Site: brandenburg
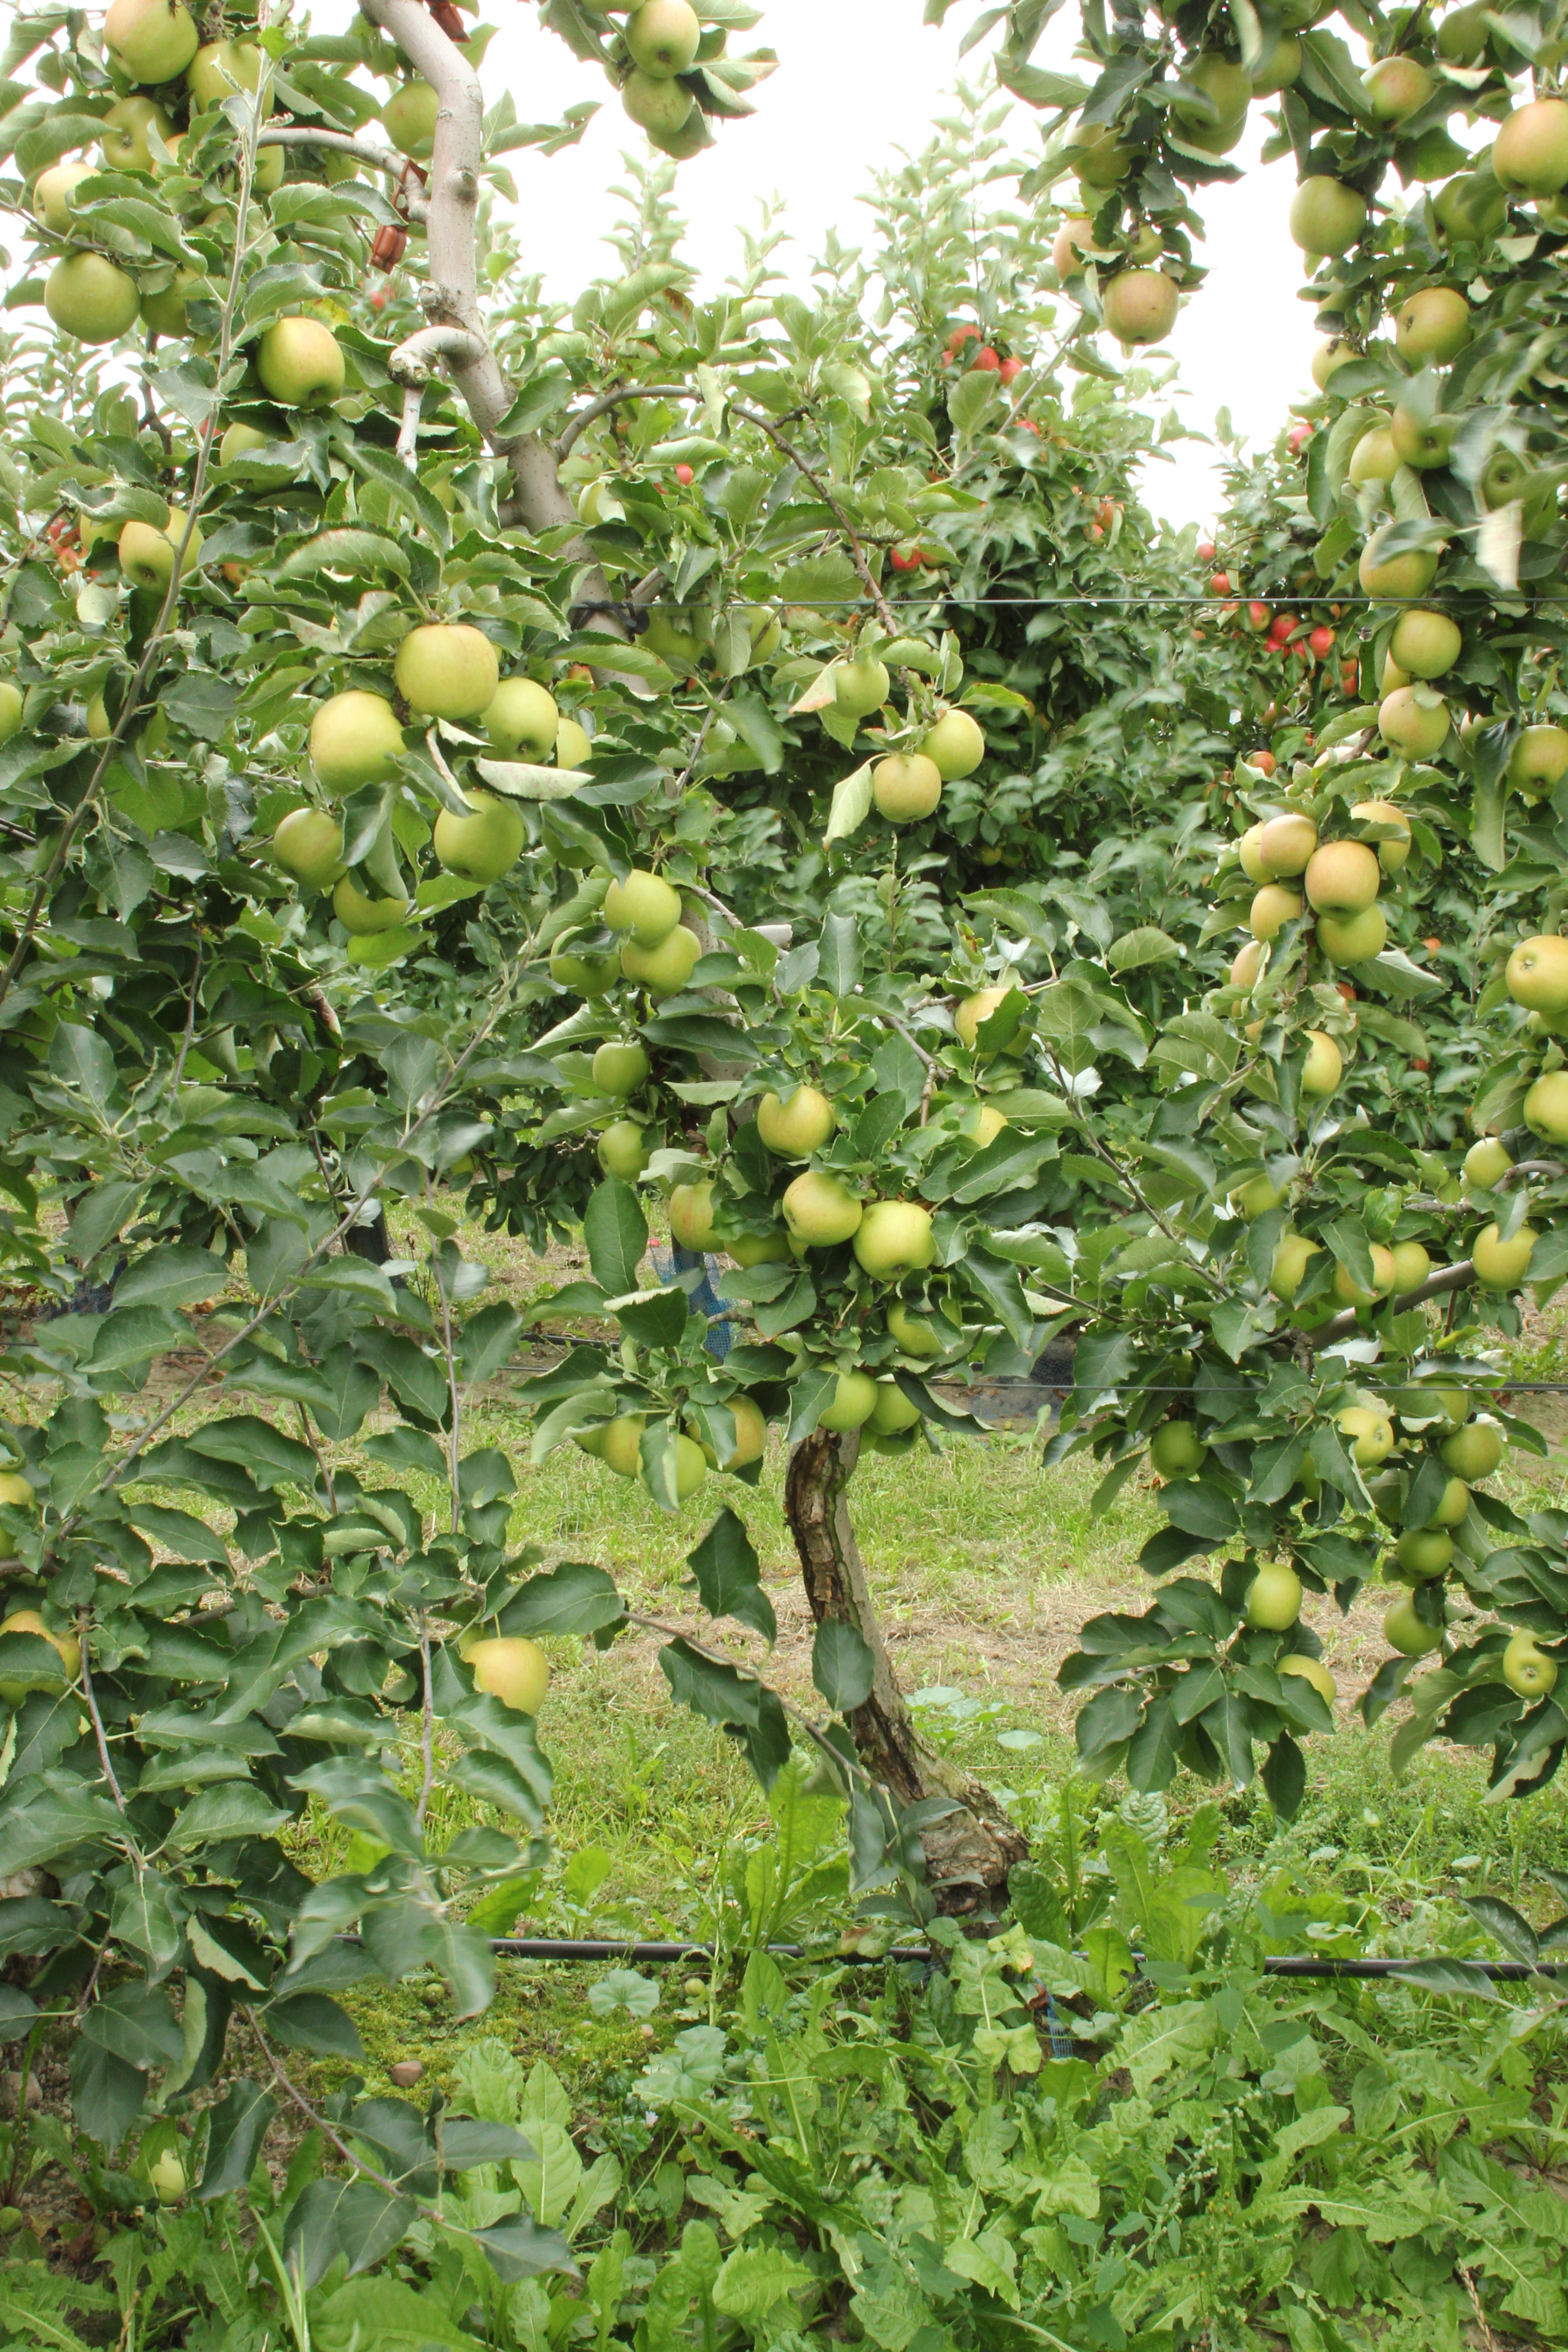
Growth stage (BBCH 87): Maturity of fruit and seed